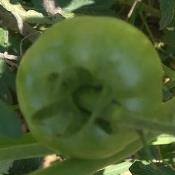
Crop: Tomato
Condition: healthy-fruit